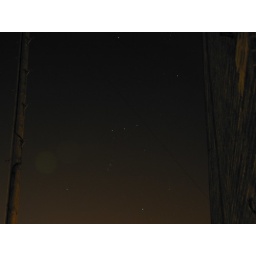
You will notice the telephone pole becomes like a feature as it is in most of my night shots.